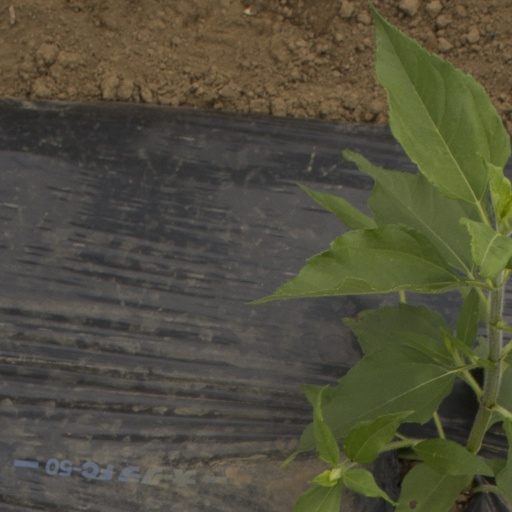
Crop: Jerusalem artichoke